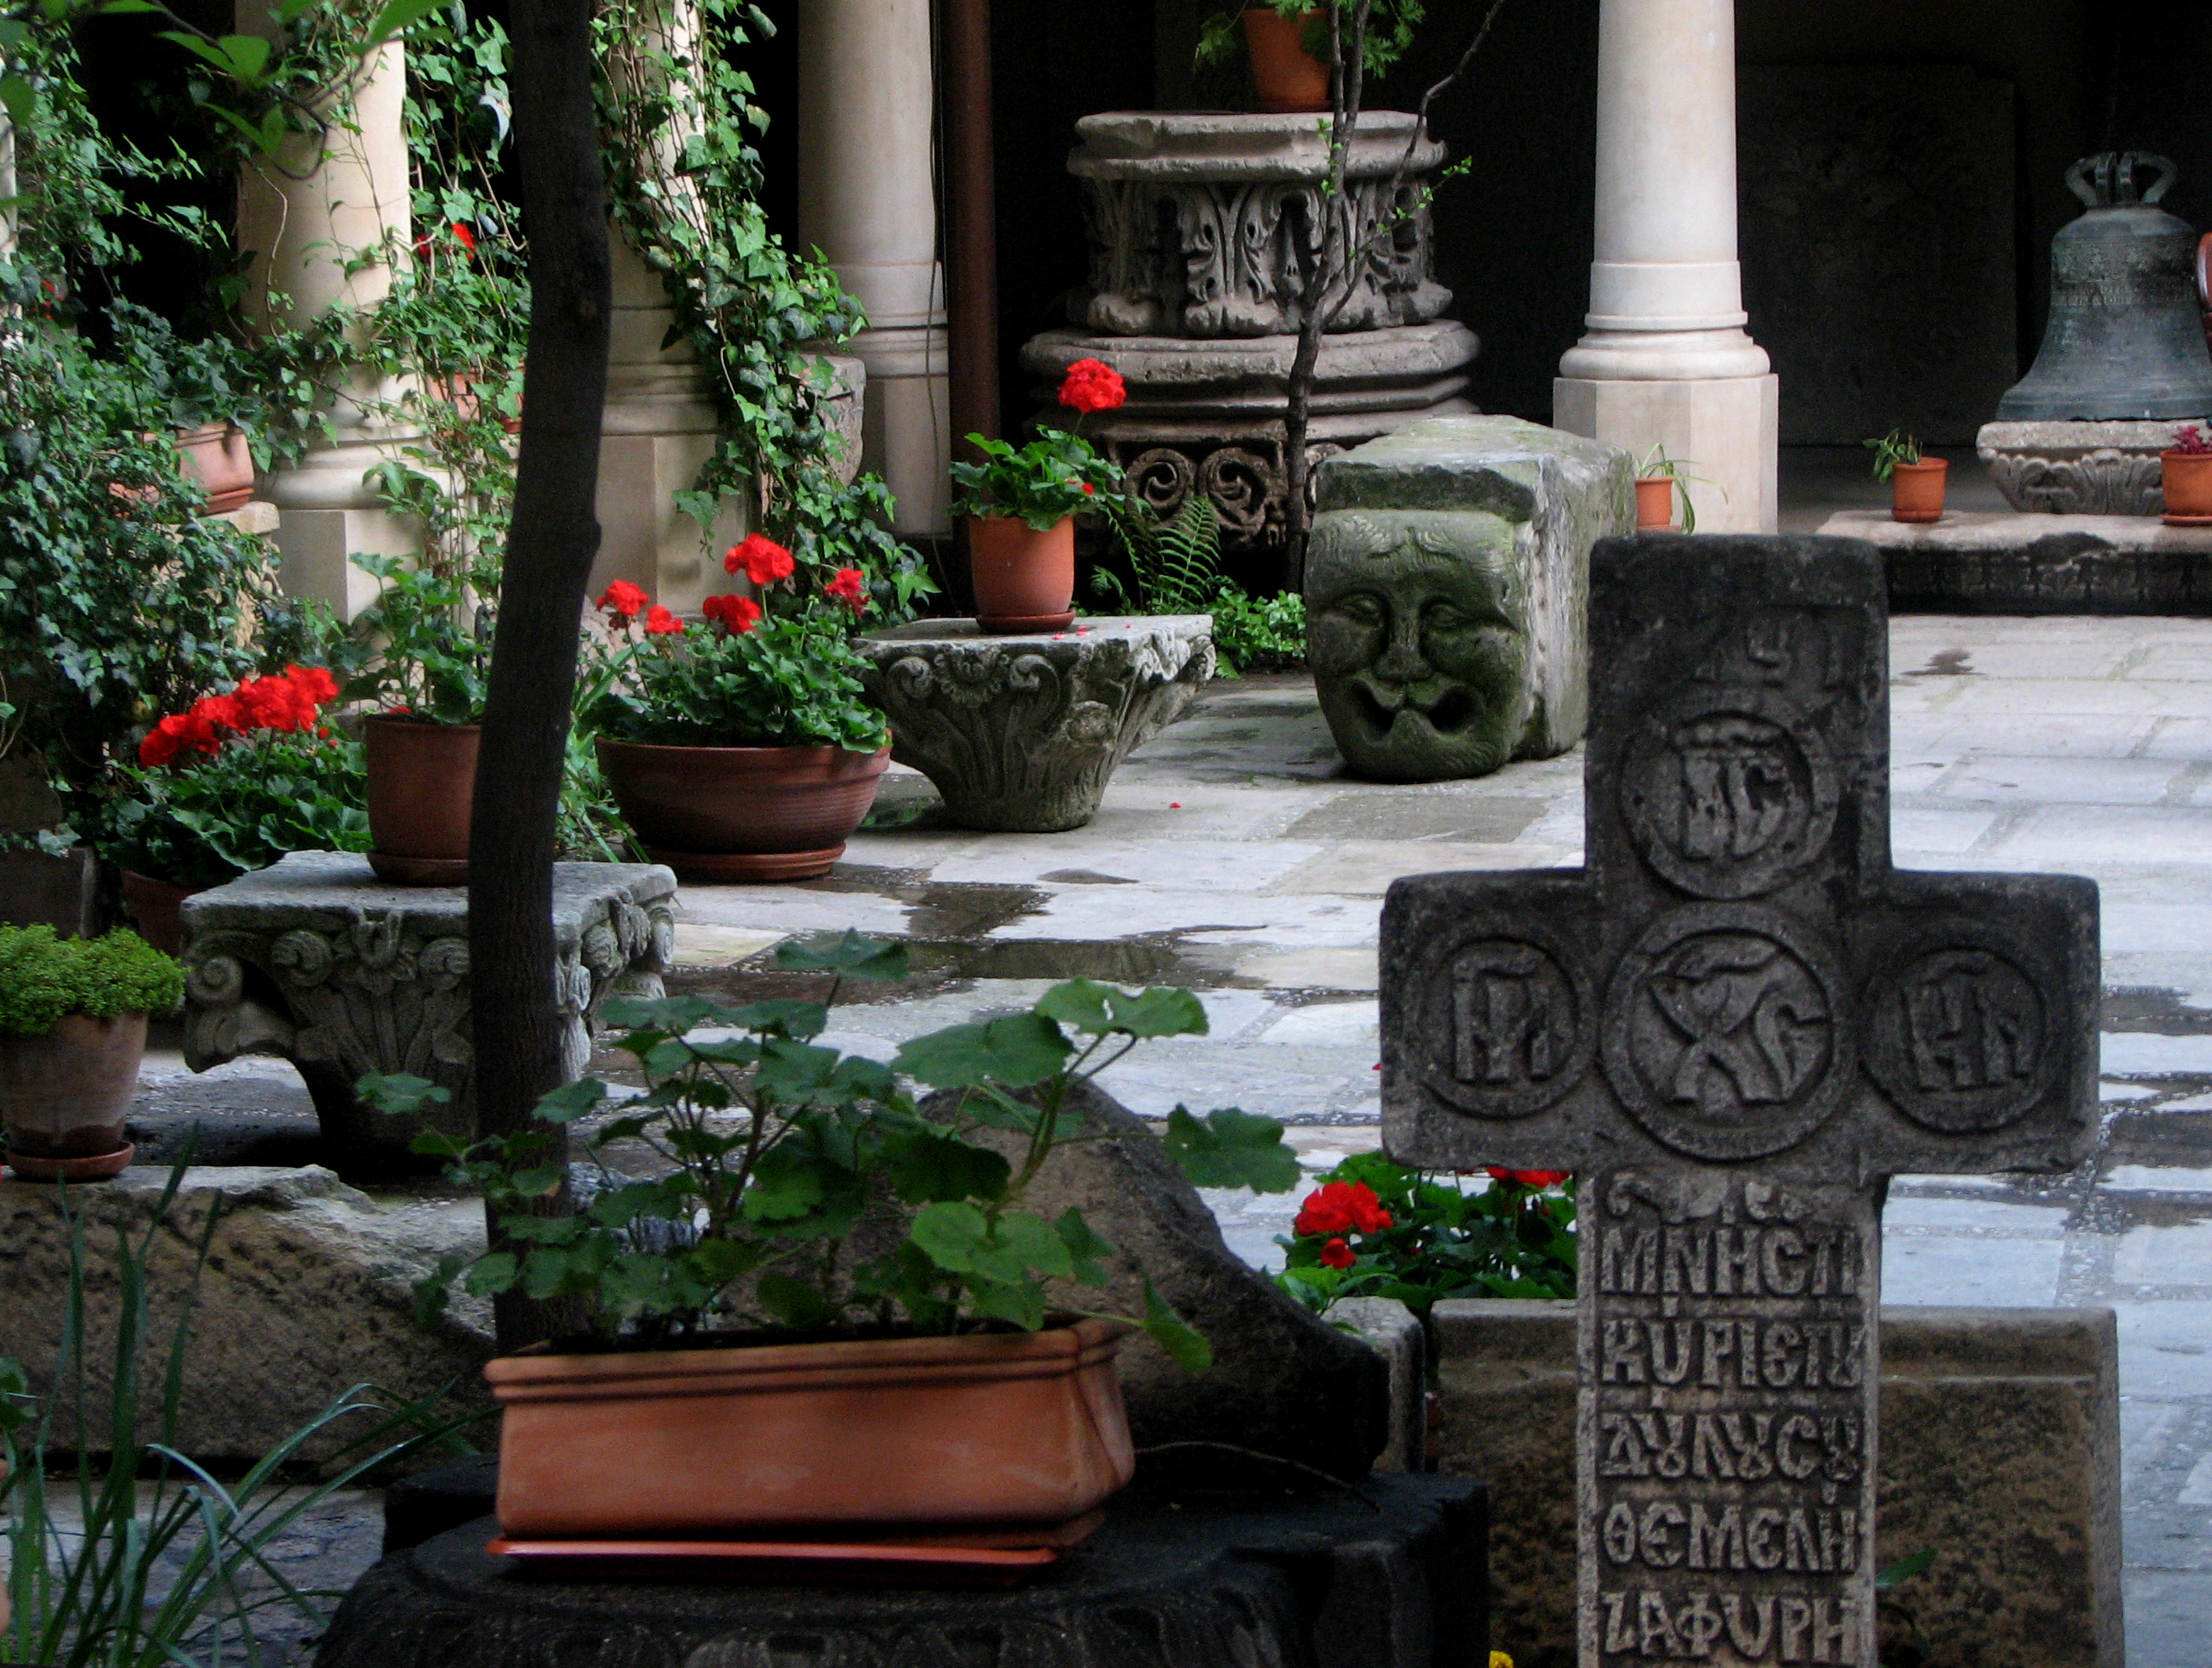
architecture, photography, building, photo, europe, backyard, religion, church, garden, christian, flowers, photos, geranium, grave, religious, cool image, de, courtyard, monastery, churches, iglesia, eglise, fotografie, christianity, romana, orthodox, eastern, yard, water feature, romania, bukarest, bucharest, rumania, roumanie, convent, bor, chiesa, biserica, arhitectura, orthodoxy, romanian, ortodoxa, ortodox, manastirea, manastire, ortodoxia, ortodoxie, cretinism, cretin, ecclesiastical, bisericeasc, cladire, edificiu, bucuresti, curte, centrulvechi, lipscani, stavro, flori, stavropoleos, brancovenesc, bucarest, rumana, muscate, muscata